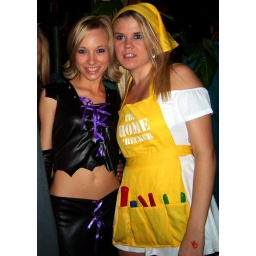
The Girl in yellow is staring at some guy who is walking in front of MY camera. I cropped him out.